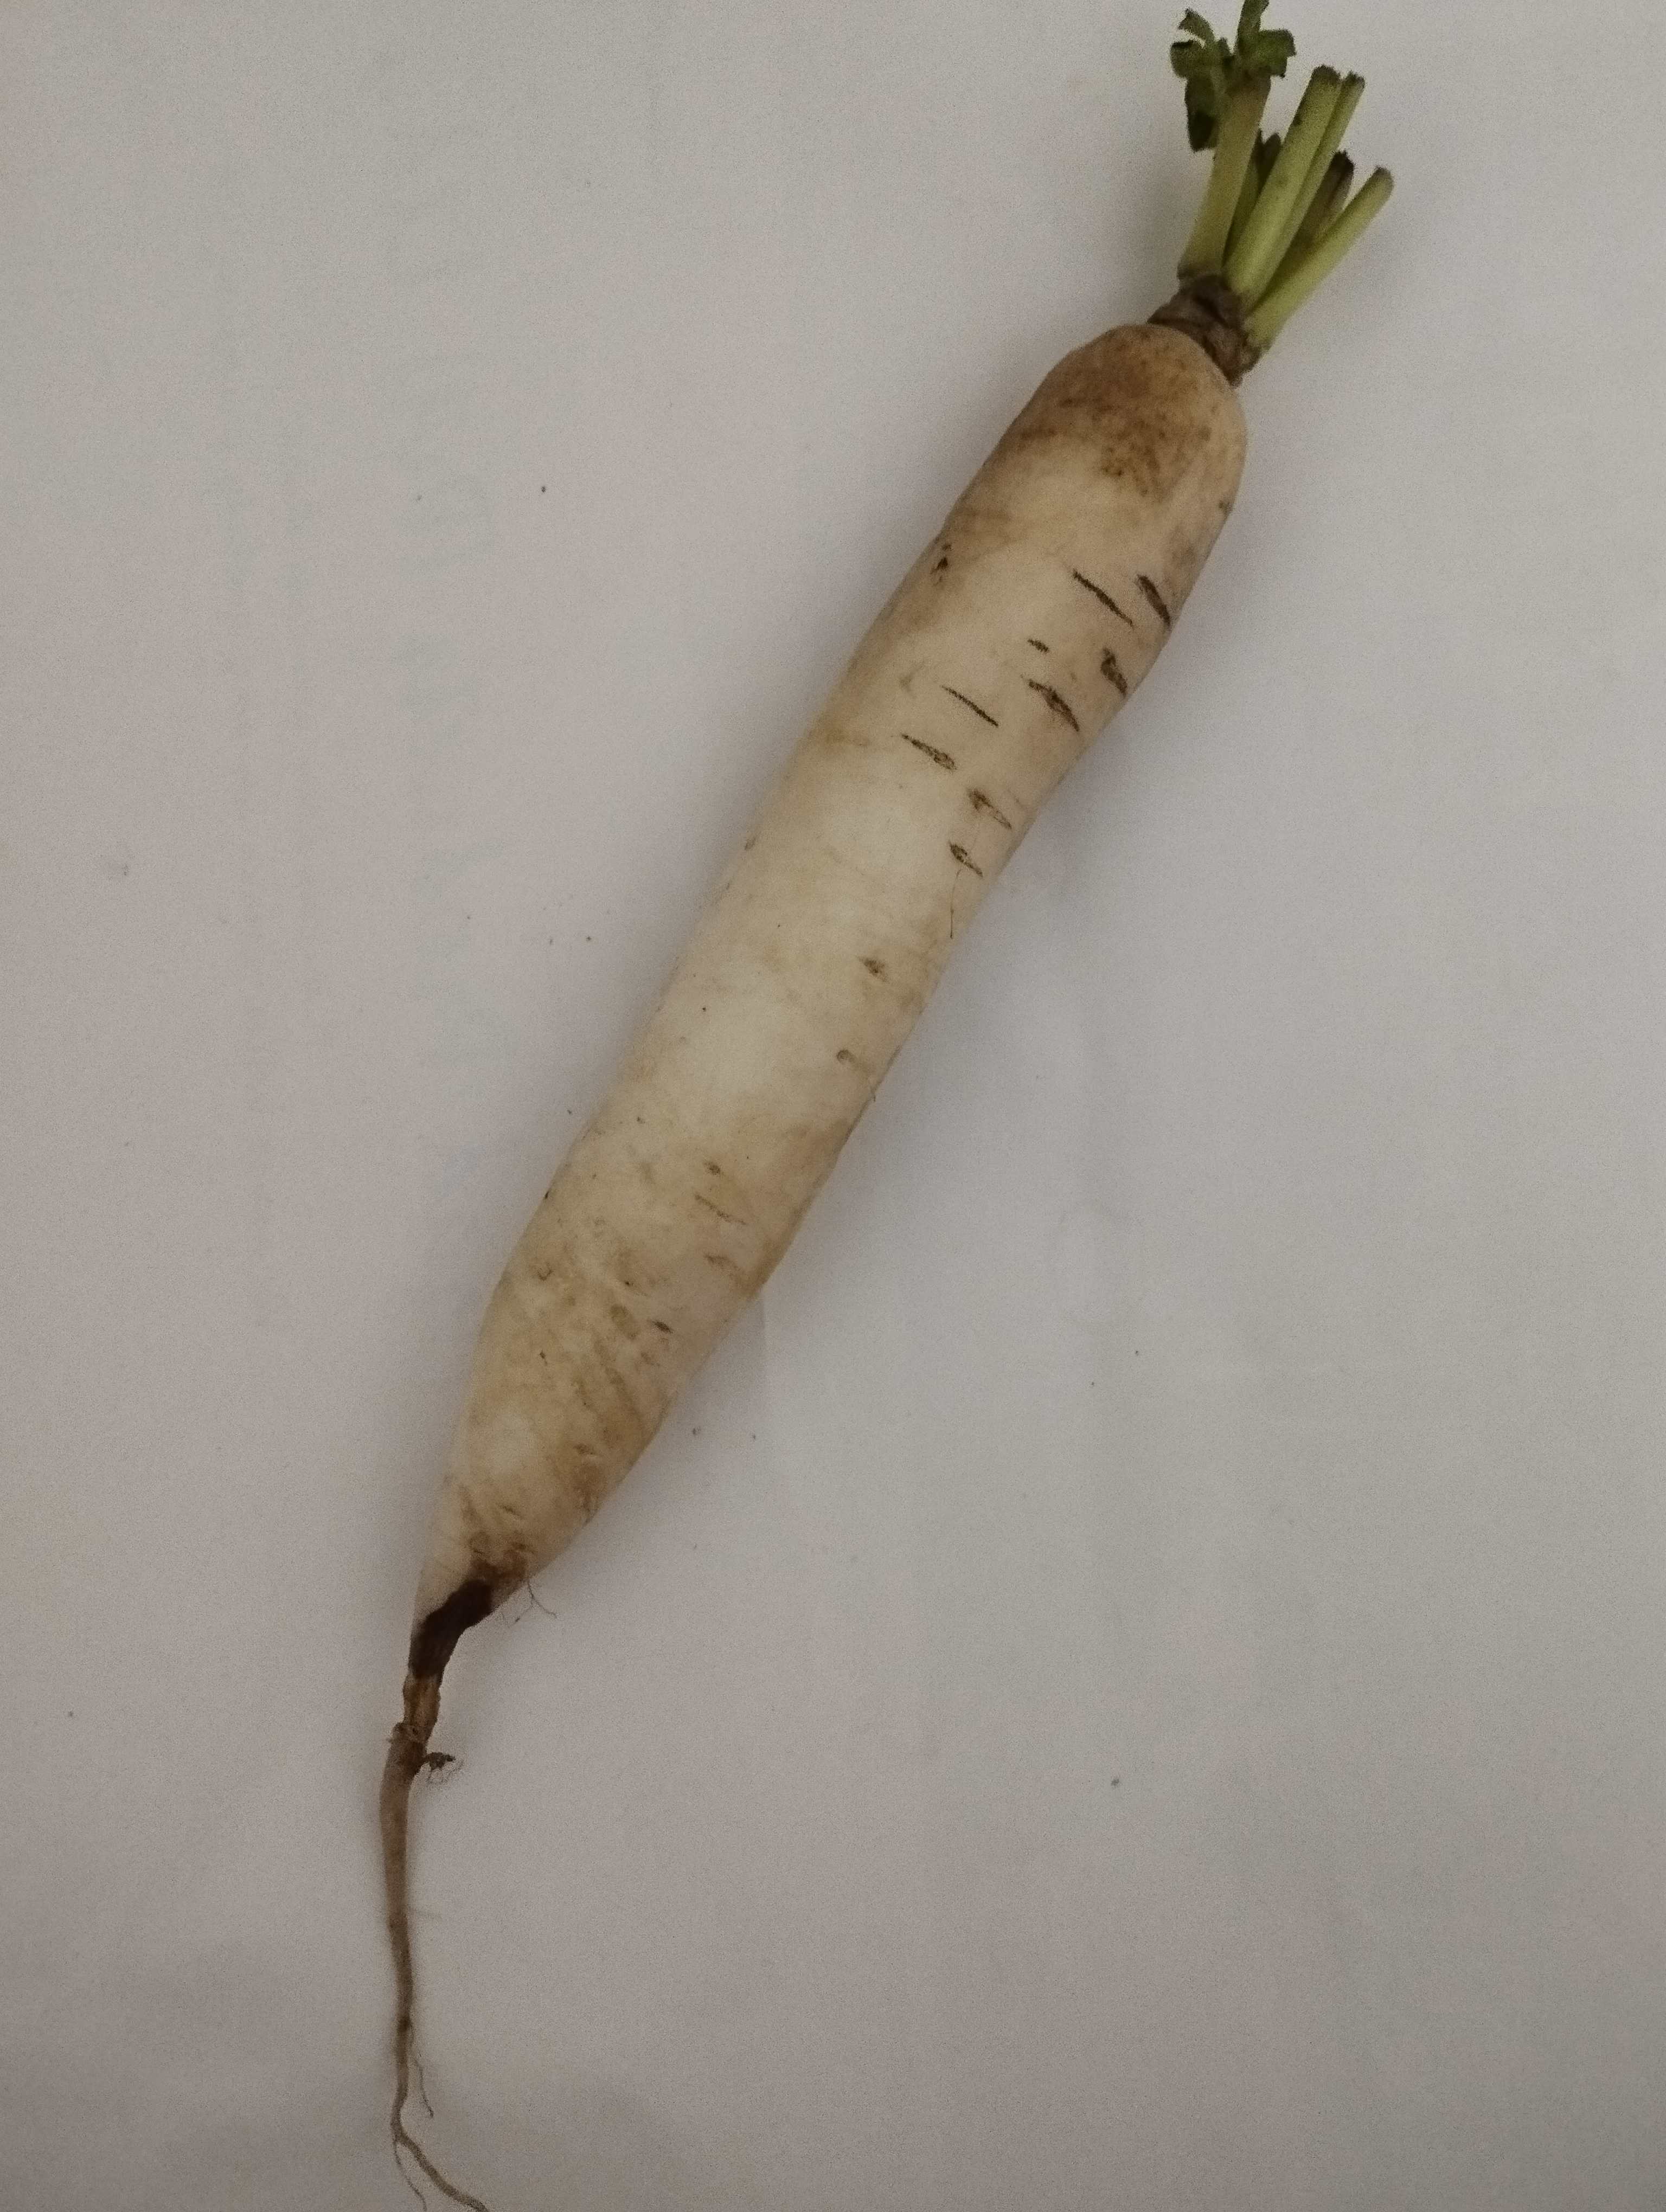
Label: Raphanus sativus